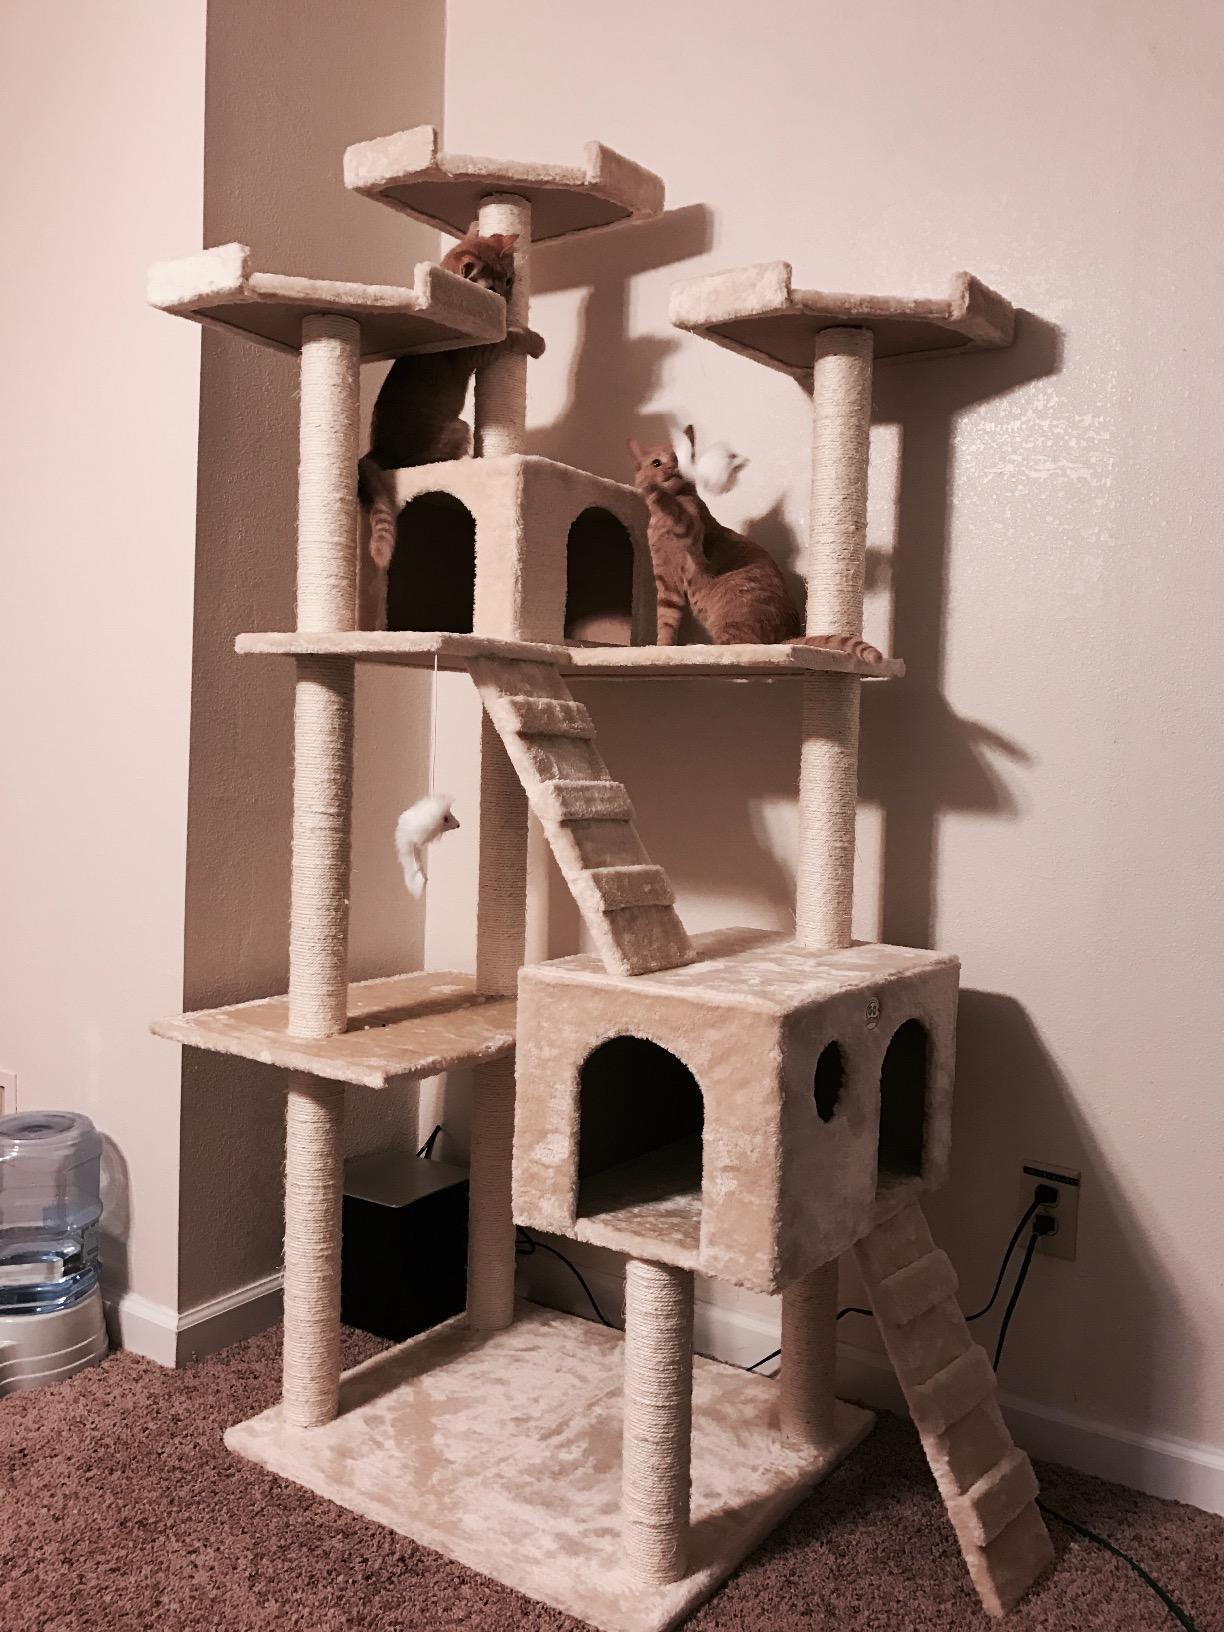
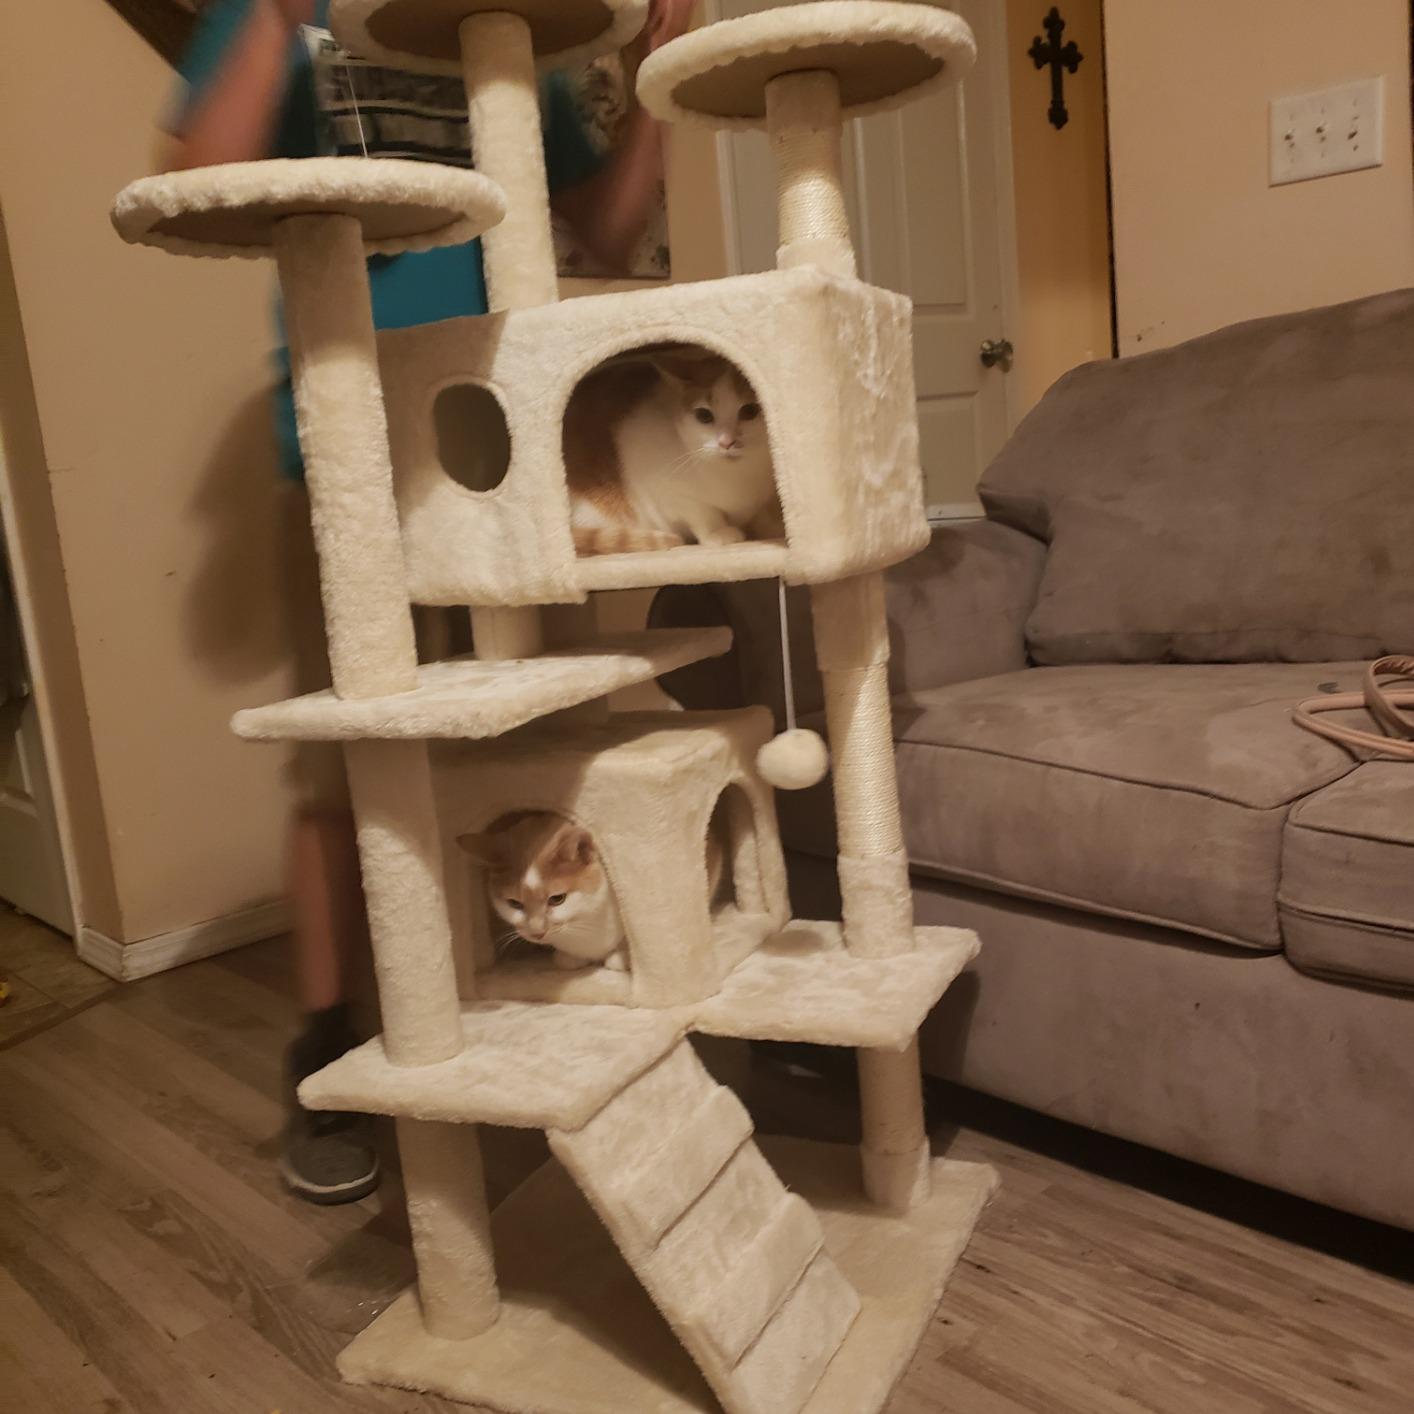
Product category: items_cat tree
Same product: no